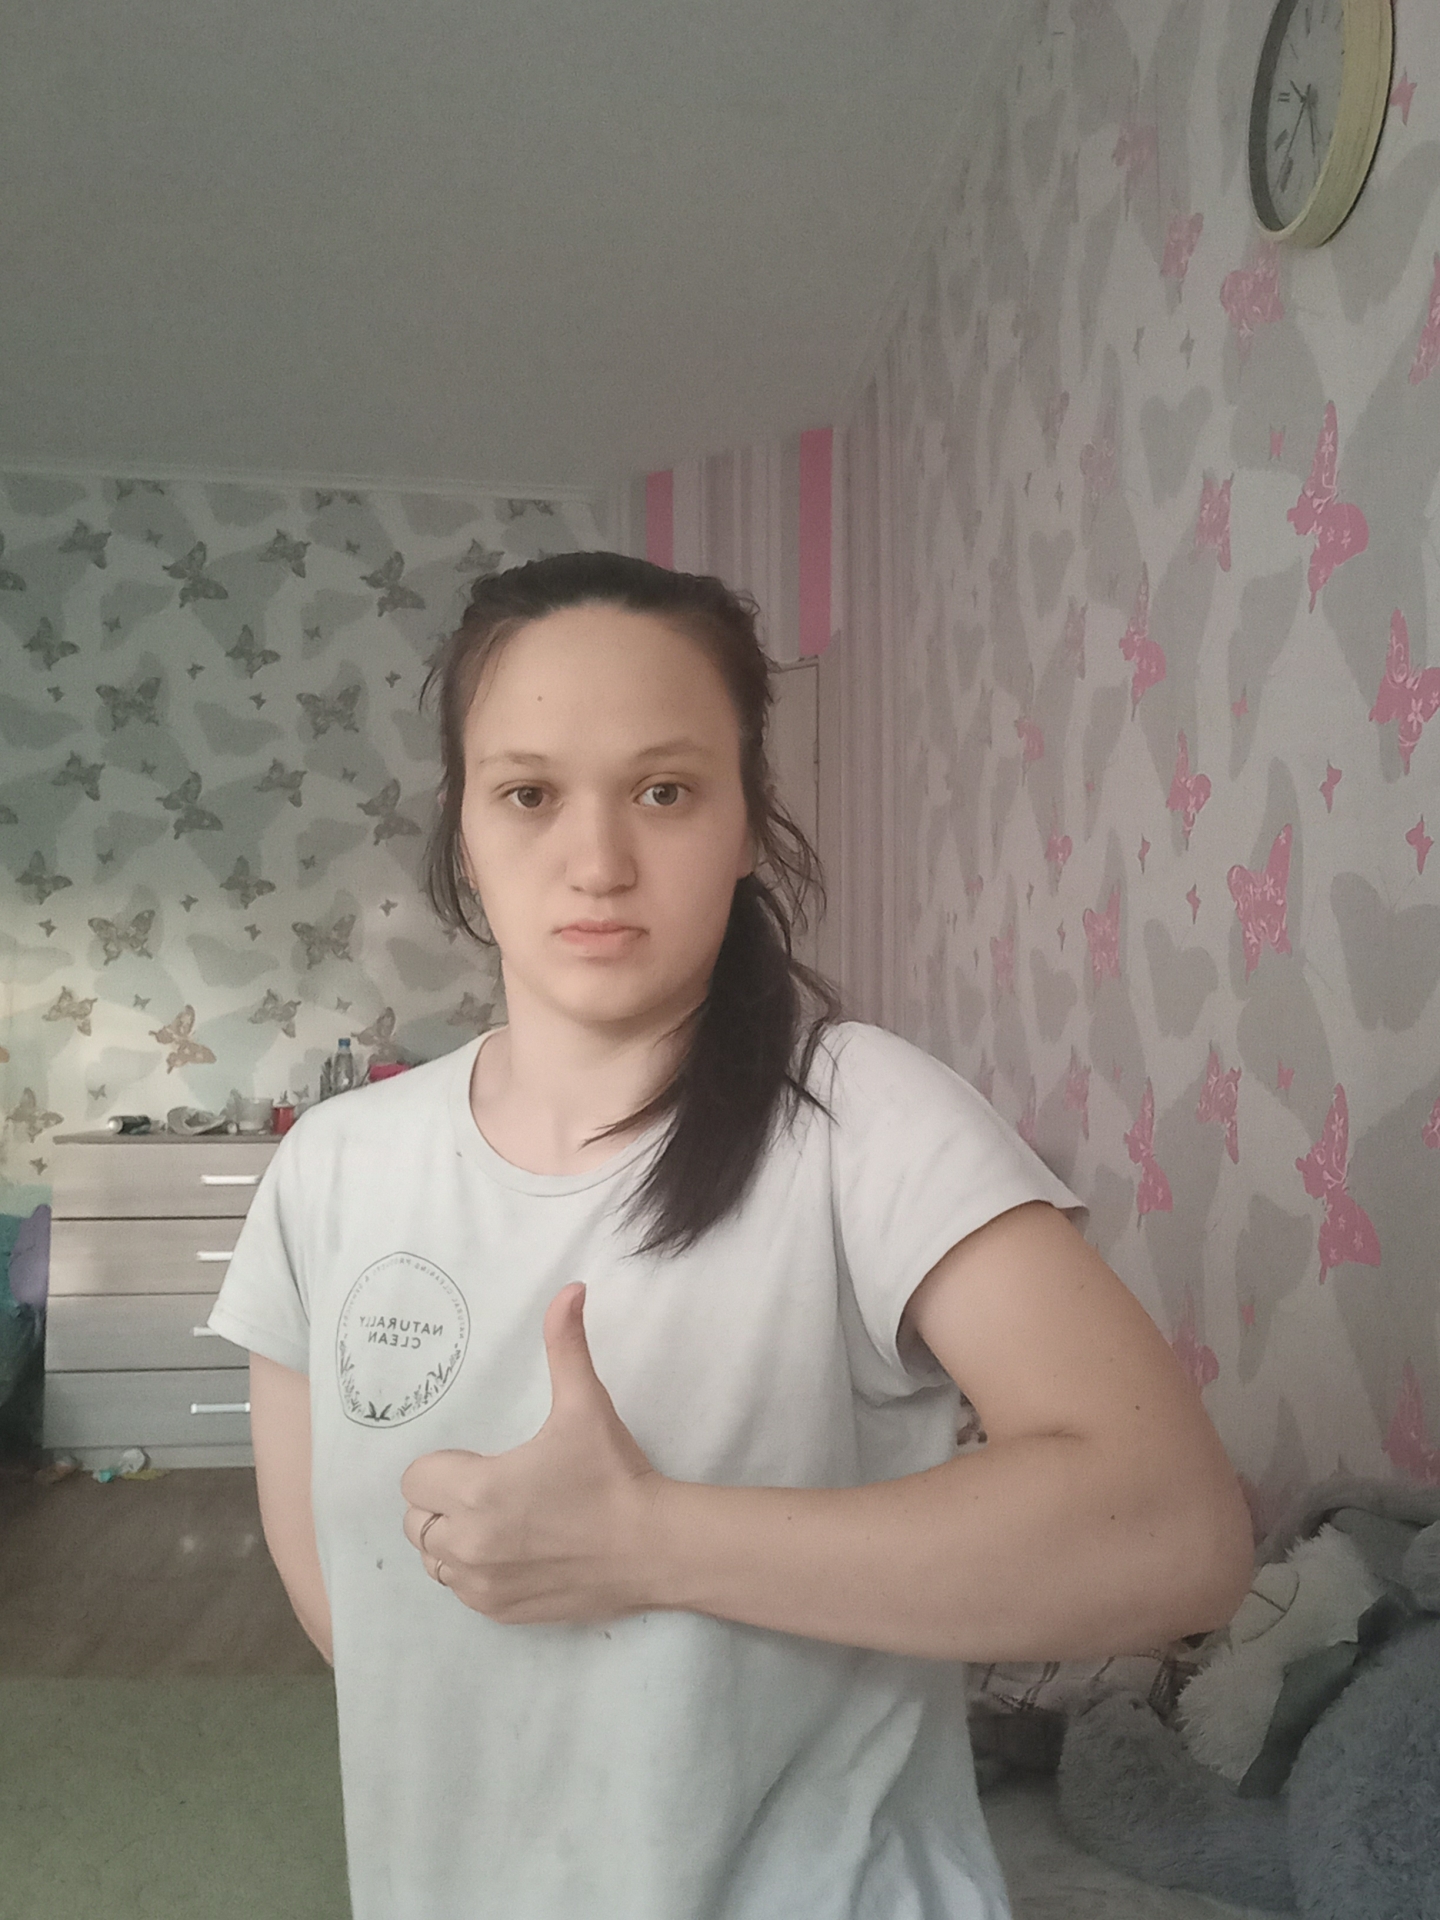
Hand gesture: like